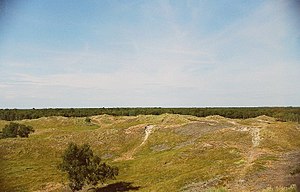
Læsø / Natur / Højsande
Indlandsklitter ved Højsande, set fra udsigtstårnet.
Læsø er den største ø i Kattegat beliggende omtrent midtvejs mellem Frederikshavn og Göteborg. Øen er på 118 km² og har 1.807 indbyggere per 2018. Øen bliver nævnt flere gange i nordisk mytologi bl.a. som hjemsted for jætten Ægir og som feststed for de nordiske guder, aserne.